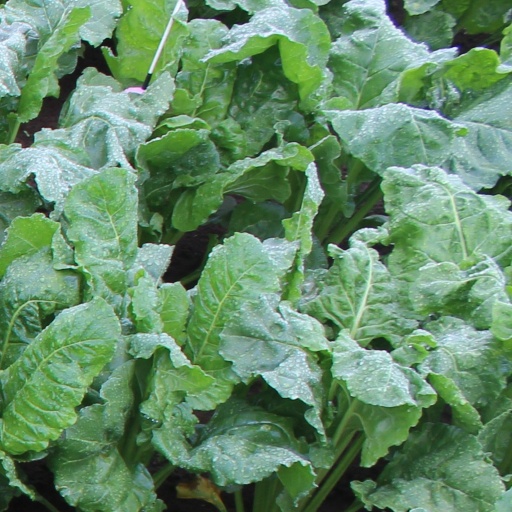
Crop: sugar beet